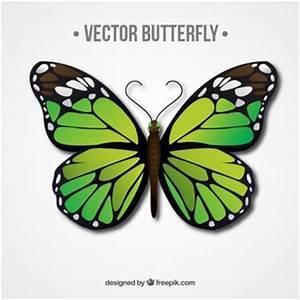
butterfly